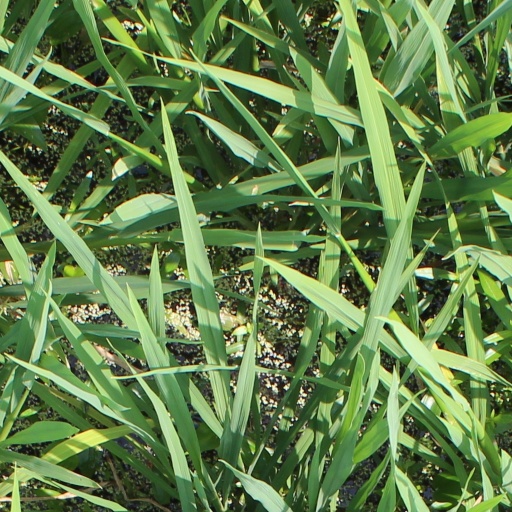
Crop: rice